Markus Schiffner

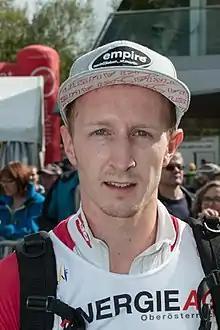

Markus Schiffner (born 5 June 1992 in Linz) is an Austrian ski jumper.